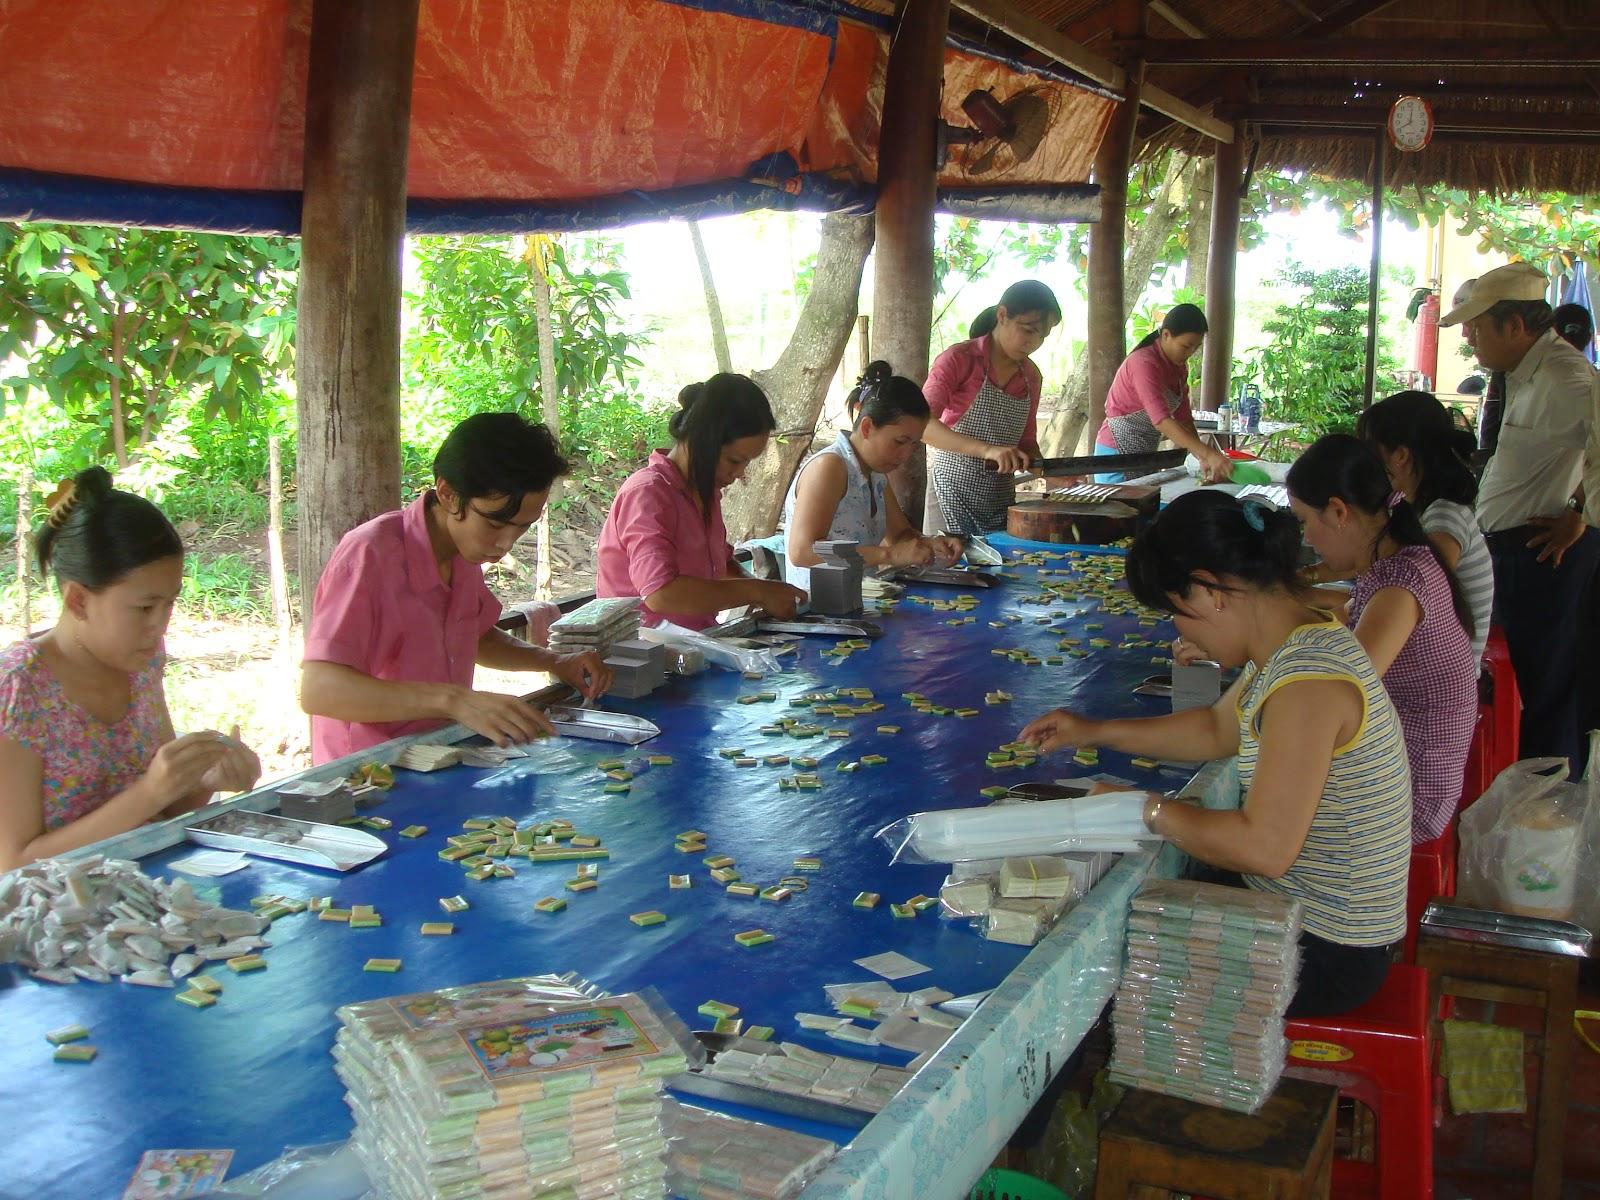
có nhiều gói kẹo đang xuất hiện ở trên bàn